Bill Doolittle

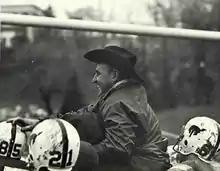
Doolittle from "The 1968 Brown and Gold"

Francis William Doolittle (August 10, 1923 – April 10, 2014) was an American football player and coach. Doolittle attended high school in Mansfield, Ohio, where he was selected as an all-state quarterback in his senior year. He enrolled at Ohio State University in 1941. He enlisted in the United States Marine Corps in 1943, served 53 months in the military and earned a Bronze Star for his service in the Pacific Theater before returning to Ohio State. He played college football as quarterback for the Ohio State Buckeyes football team in 1946 and 1947.